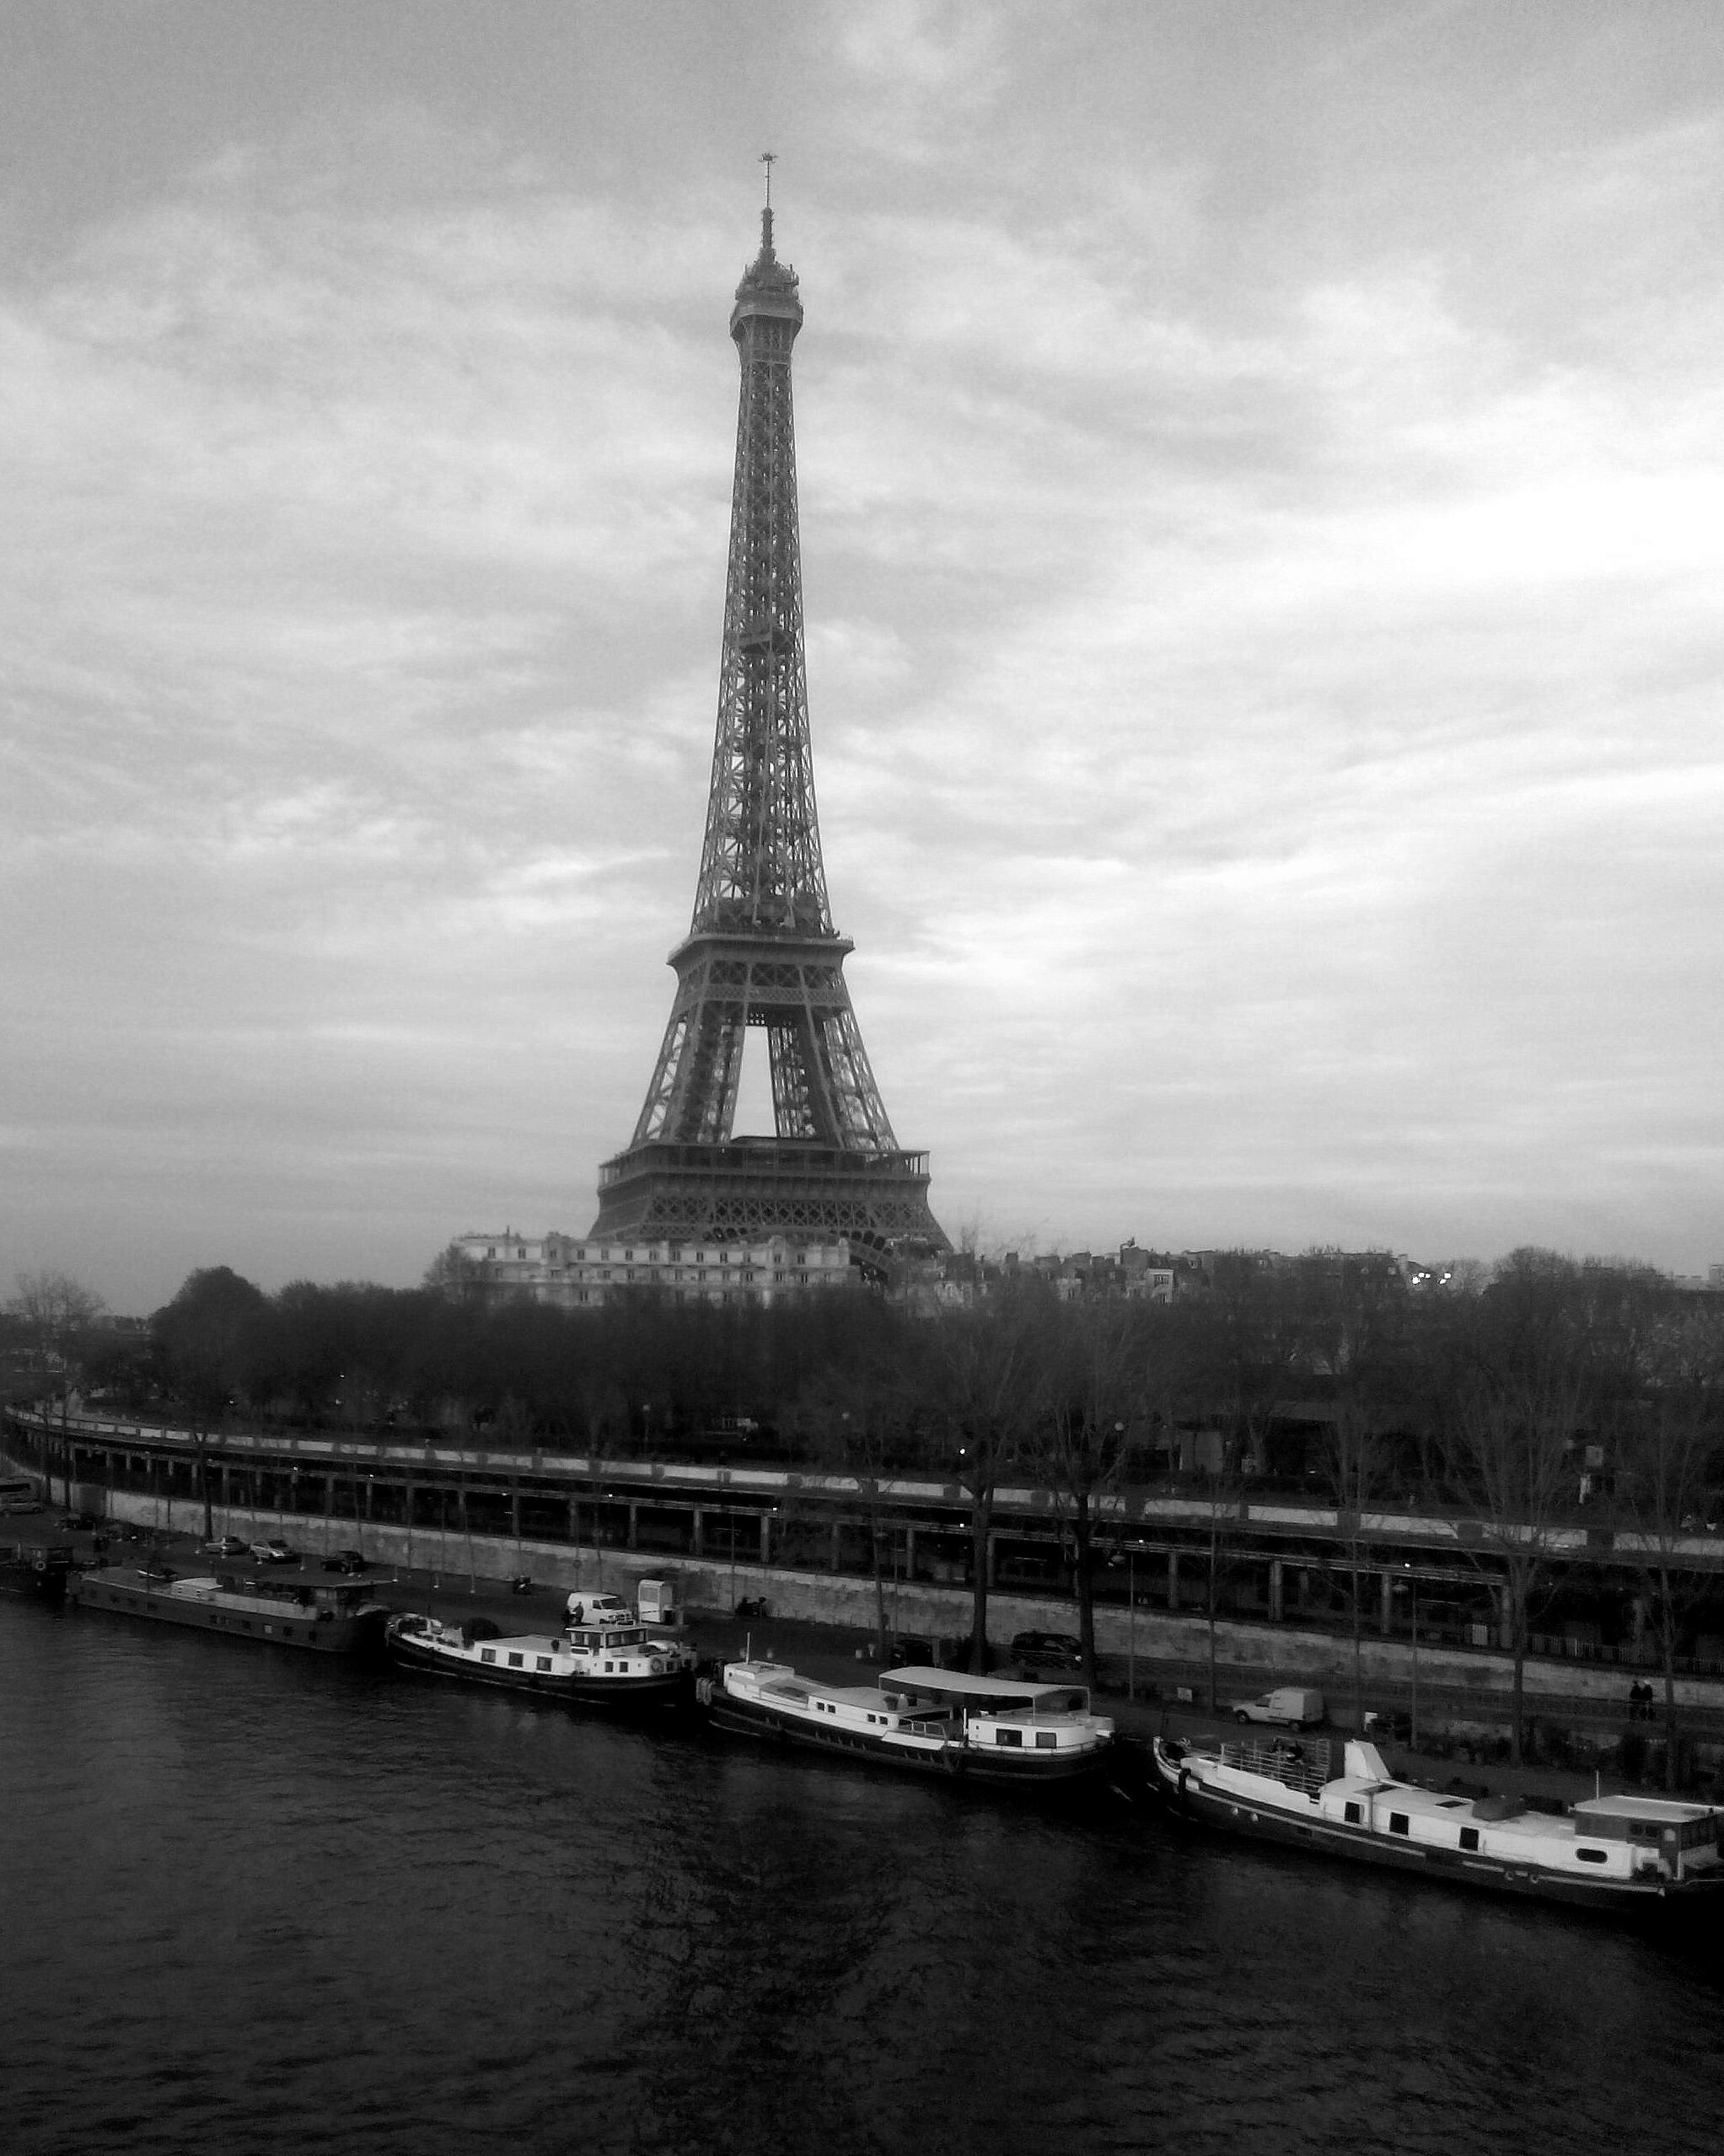
sea, black and white, architecture, photography, eiffel tower, paris, monument, cityscape, france, statue, reflection, tower, landmark, monochrome, tourist attraction, monochrome photography